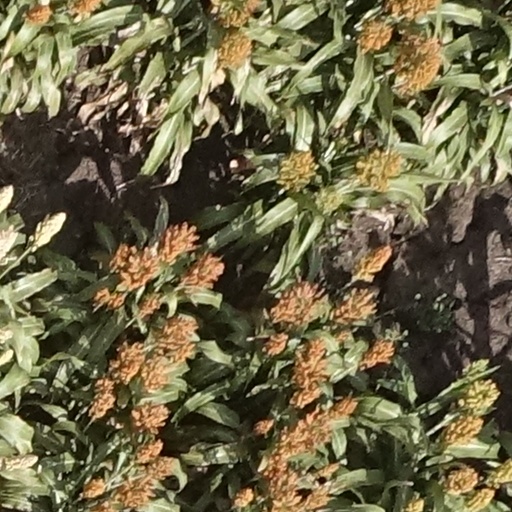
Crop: sorghum